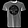
Label: T - shirt / top